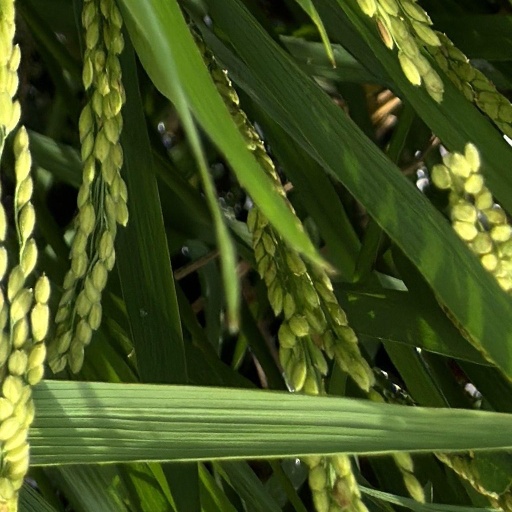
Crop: rice